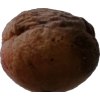
Label: peach